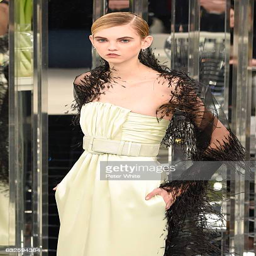
person walks the runway during the show as part